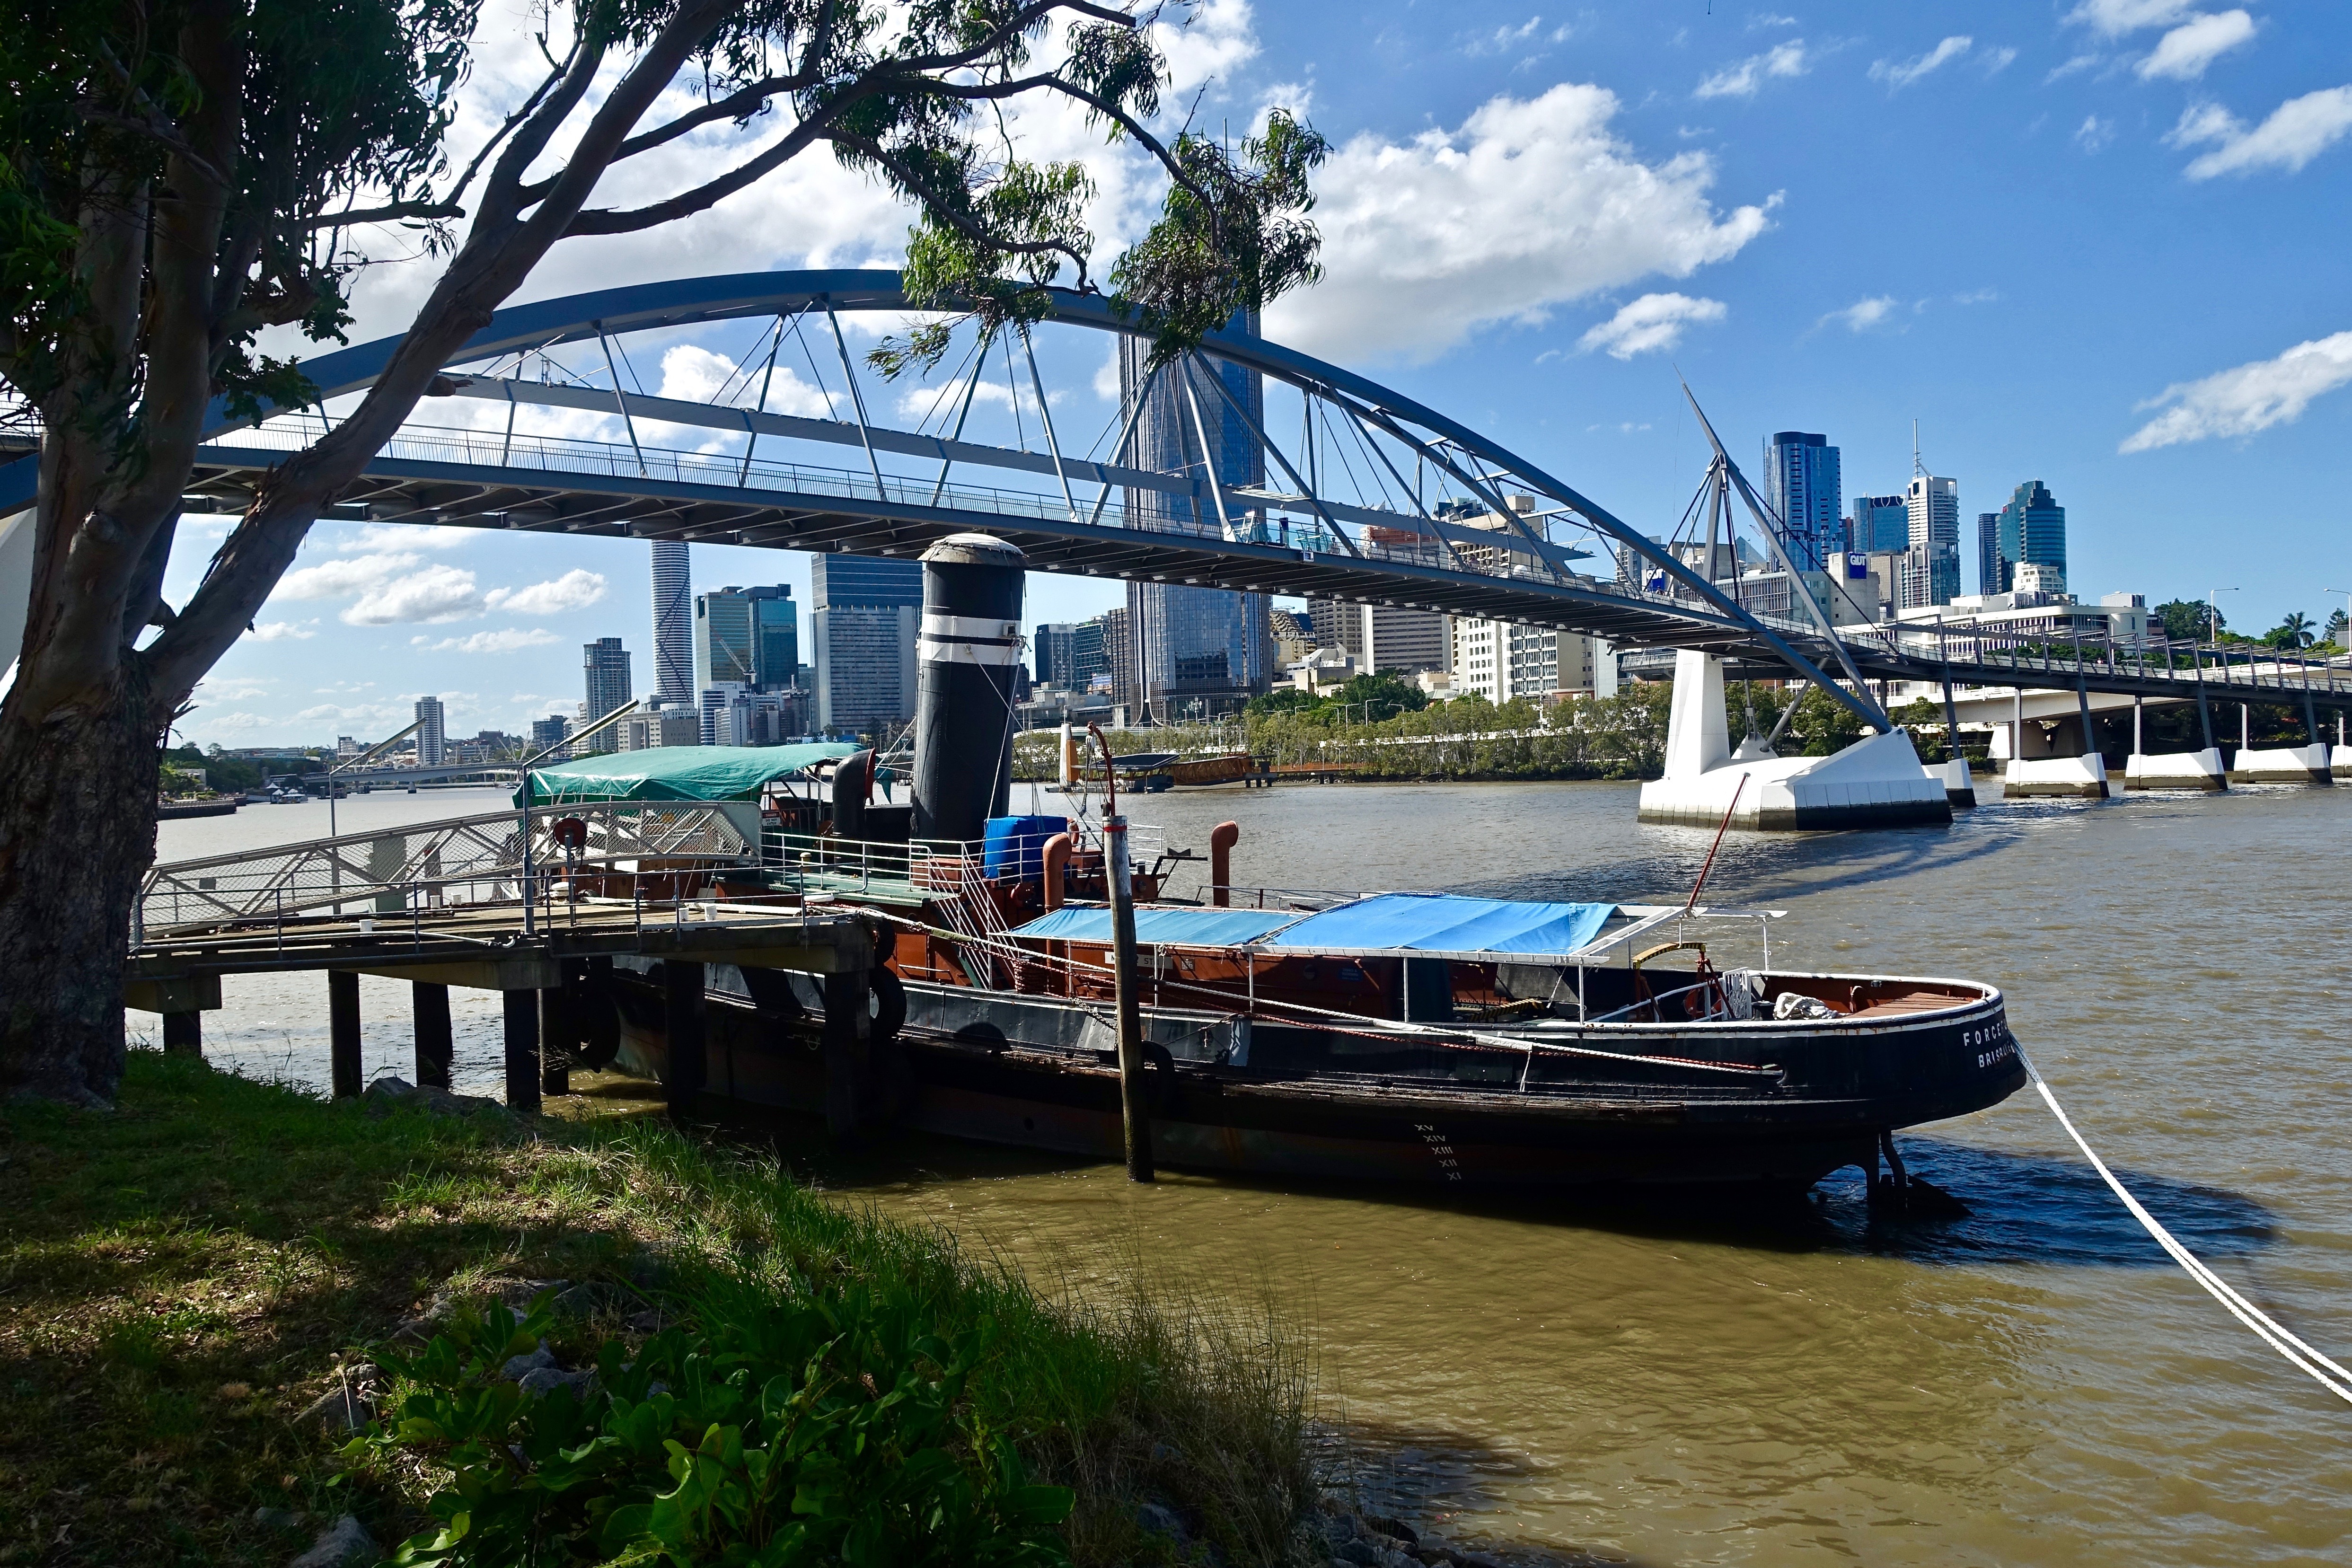
sea, dock, boat, bridge, vintage, antique, river, ship, transportation, vessel, vehicle, museum, bay, harbor, marina, waterway, nautical, tugboat, brisbane